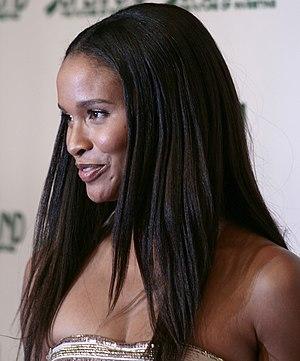
Joy Bryant est une actrice et un ancien top-model américaine, née le 18 octobre 1974 dans Le Bronx.